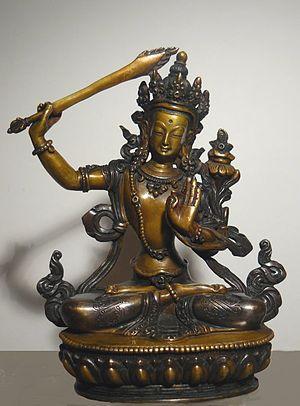
Bodhisattva Manjusri sous la forme dite 'Arapacana', statuette en bronze de fabrication Newarie
Mañjuśrī généralement connu en Chine sous le nom de Wenshu Pusa, au Japon sous le nom de Monju, appelé Jampelyang / Jampa en tibétain : འཇམ་དཔལ་དབྱངས།, Wylie : 'jam dpal dbyangs, Phổ Hiền en vietnamien, est un grand bodhisattva, connu pour sa sagesse, important dans les bouddhismes mahāyāna et vajrayāna. Son nom signifie: Gloire gracieuse.